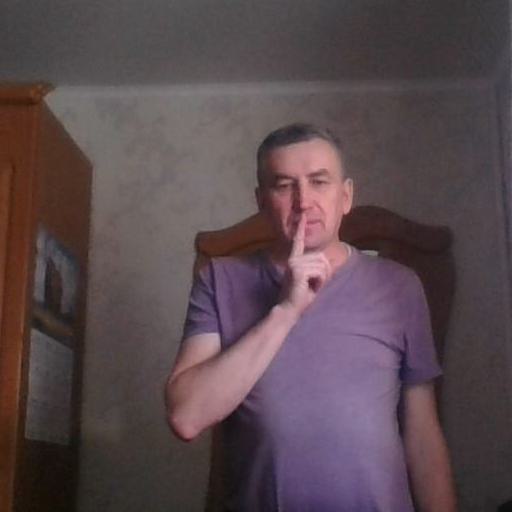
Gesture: mute